Serbian Blue Book

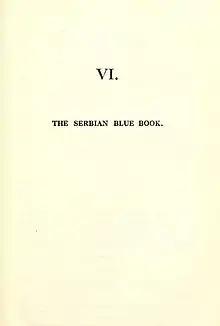
Chapter VI in "Collected Diplomatic Documents Relating to the Outbreak of the European War" (1915), the English translation of the "Serbian Blue Book".

The Serbian Blue Book is a collection of 52 Serbian diplomatic documents regarding events between 29 June and 6 August 1914, a period including the aftermath of the assassination of Archduke Ferdinand (the July Crisis) and the beginning of World War I, published by the Government of the Kingdom of Serbia on 18 November 1914. It includes correspondence between Serbian ministers and diplomats, Serbia and Russia (including royal), Austria-Hungary, and Germany. It was published in French translation in 1914, and English translation by the British Foreign Office in "Collected Diplomatic Documents Relating to the Outbreak of the European War", and also American Association for International Conciliation, in 1915.